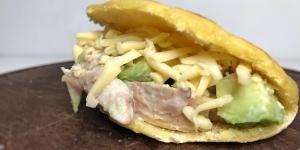
arepa sifrina